Silesian Autonomy Movement

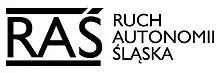
Former RAS logo

In the 2006 Polish local elections, the movement did not win a single seat in the sejmik of the Silesian Voivodeship, gaining 4.35% of the popular vote. It finished behind the main parties: Civic Platform (PO), Law and Justice (PiS), Democratic Left Alliance (SLD) and Polish People's Party (PSL), but ahead of other parties such as Self-Defense of the Republic of Poland (Samoobrona), which won 3.96%, and the League of Polish Families (LPR), which won 3.46%. In Opole Voivodeship, RAŚ won 1.46% of all ballots.